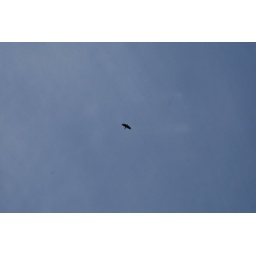
Crow in a blue March sky